Camp Evans Historic District

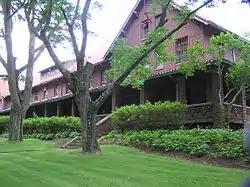
The Marconi Hotel dedicated in 1914 at the Belmar Receiving Station is now InfoAge's "main campus"

Camp Evans Historic District is an area of the Camp Evans Formerly Used Defense Site in Wall Township, New Jersey. The site of the military installation is noted for a 1941 transatlantic radio receiver and various World War II/Cold War laboratories of the United States Army (e.g., signal, vacuum tube, dosimetry, & photo-optics). It was designated a National Historic Landmark District in 2012, in recognition of the site's long role in the development of modern civilian and military electronic communications.